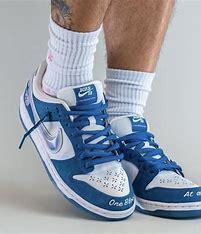
Brand: Nike
Model: SB Dunk